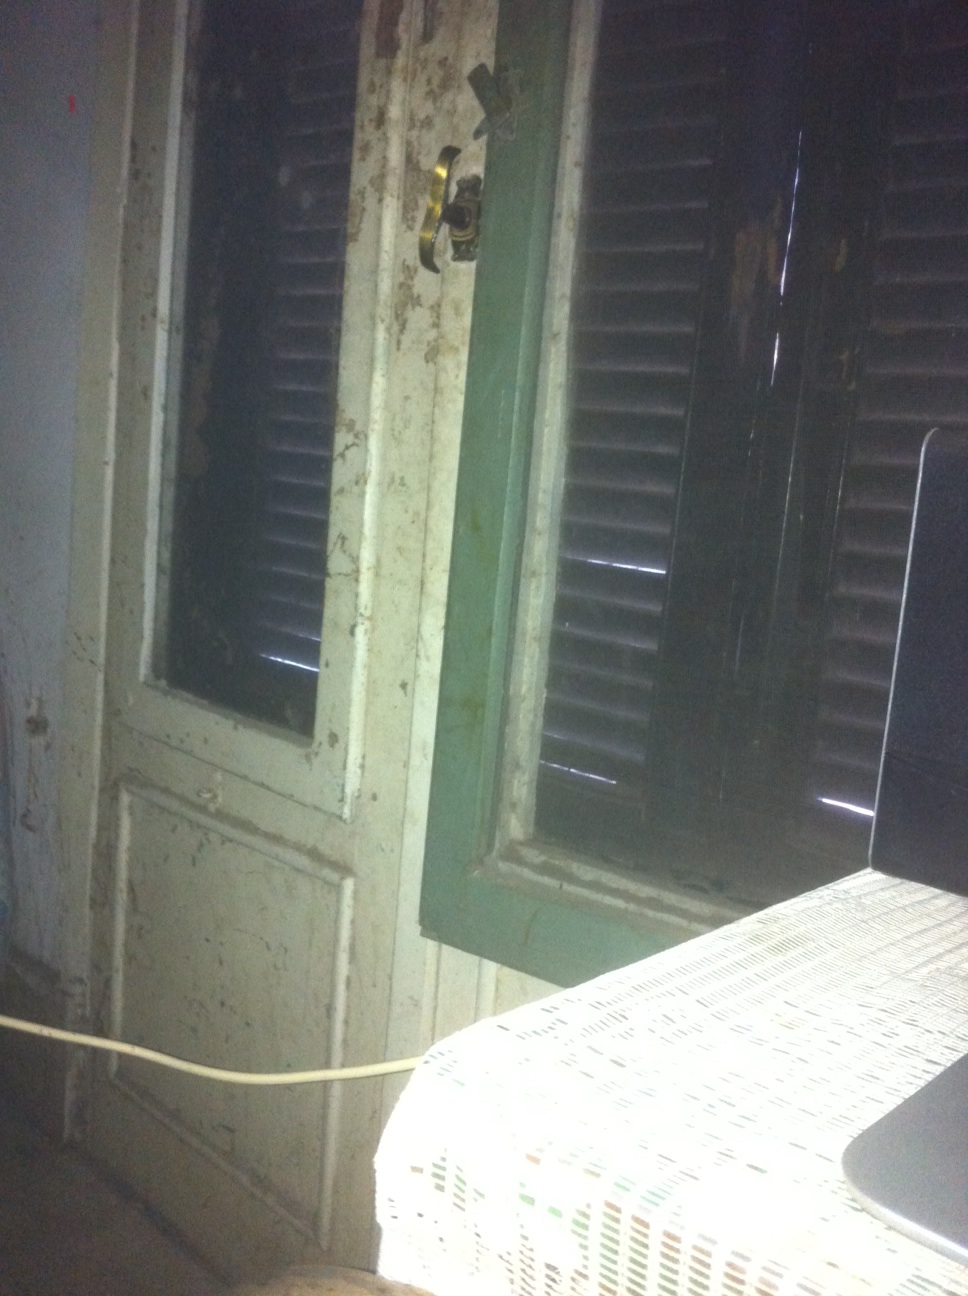Question: what is this sig?
Answer: unanswerable